Aniceto Nazareth

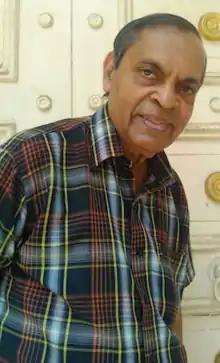
Aniceto Nazareth

Aniceto Nazareth (30 July 1938 – 8 March 2021) was a Roman Catholic priest of the Archdiocese of Bombay, musician, published composer and liturgist.